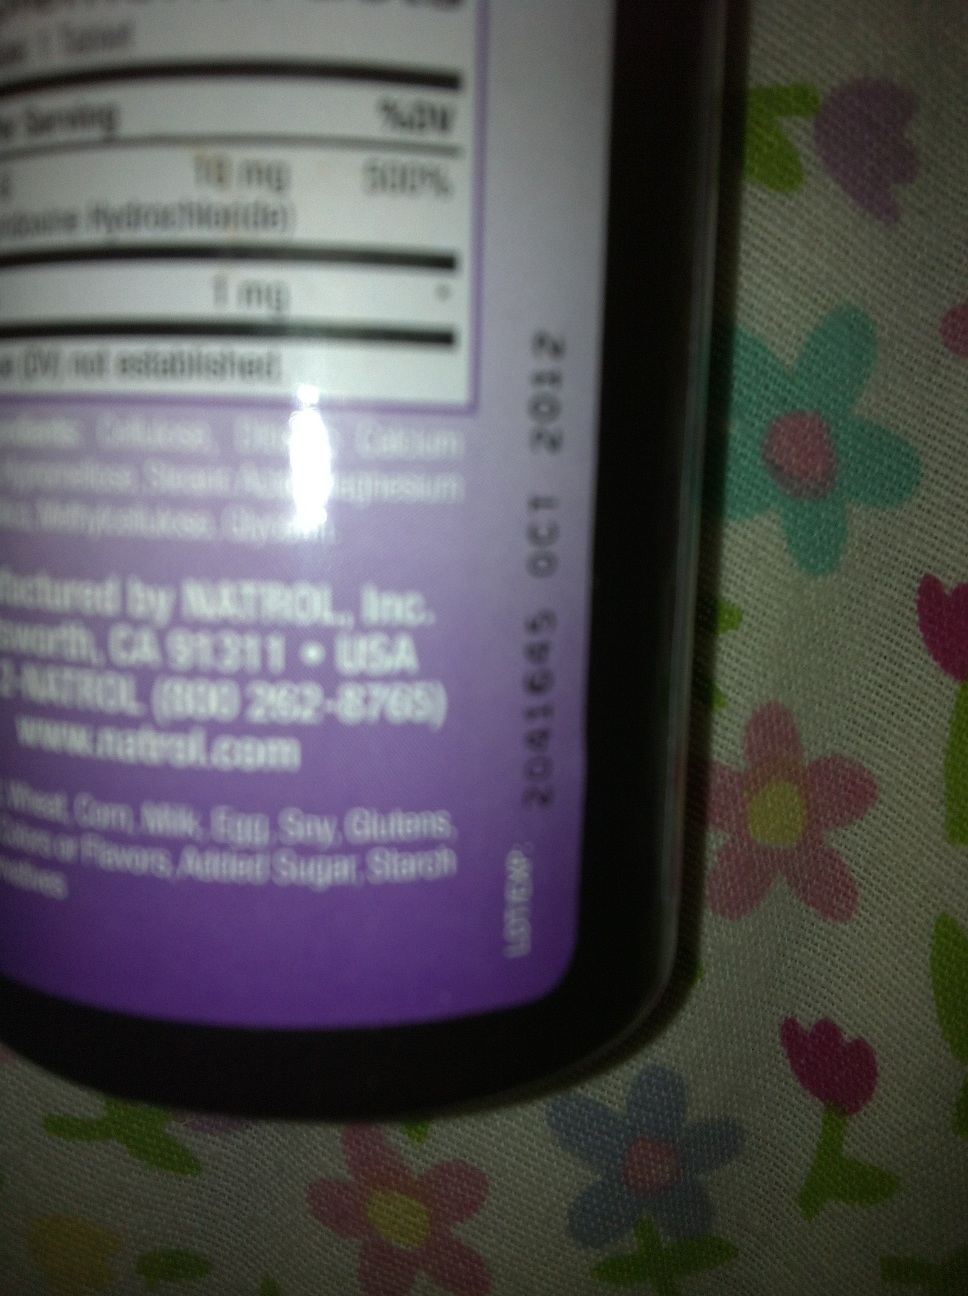Question: What type of medicine is this?
Answer: unanswerable